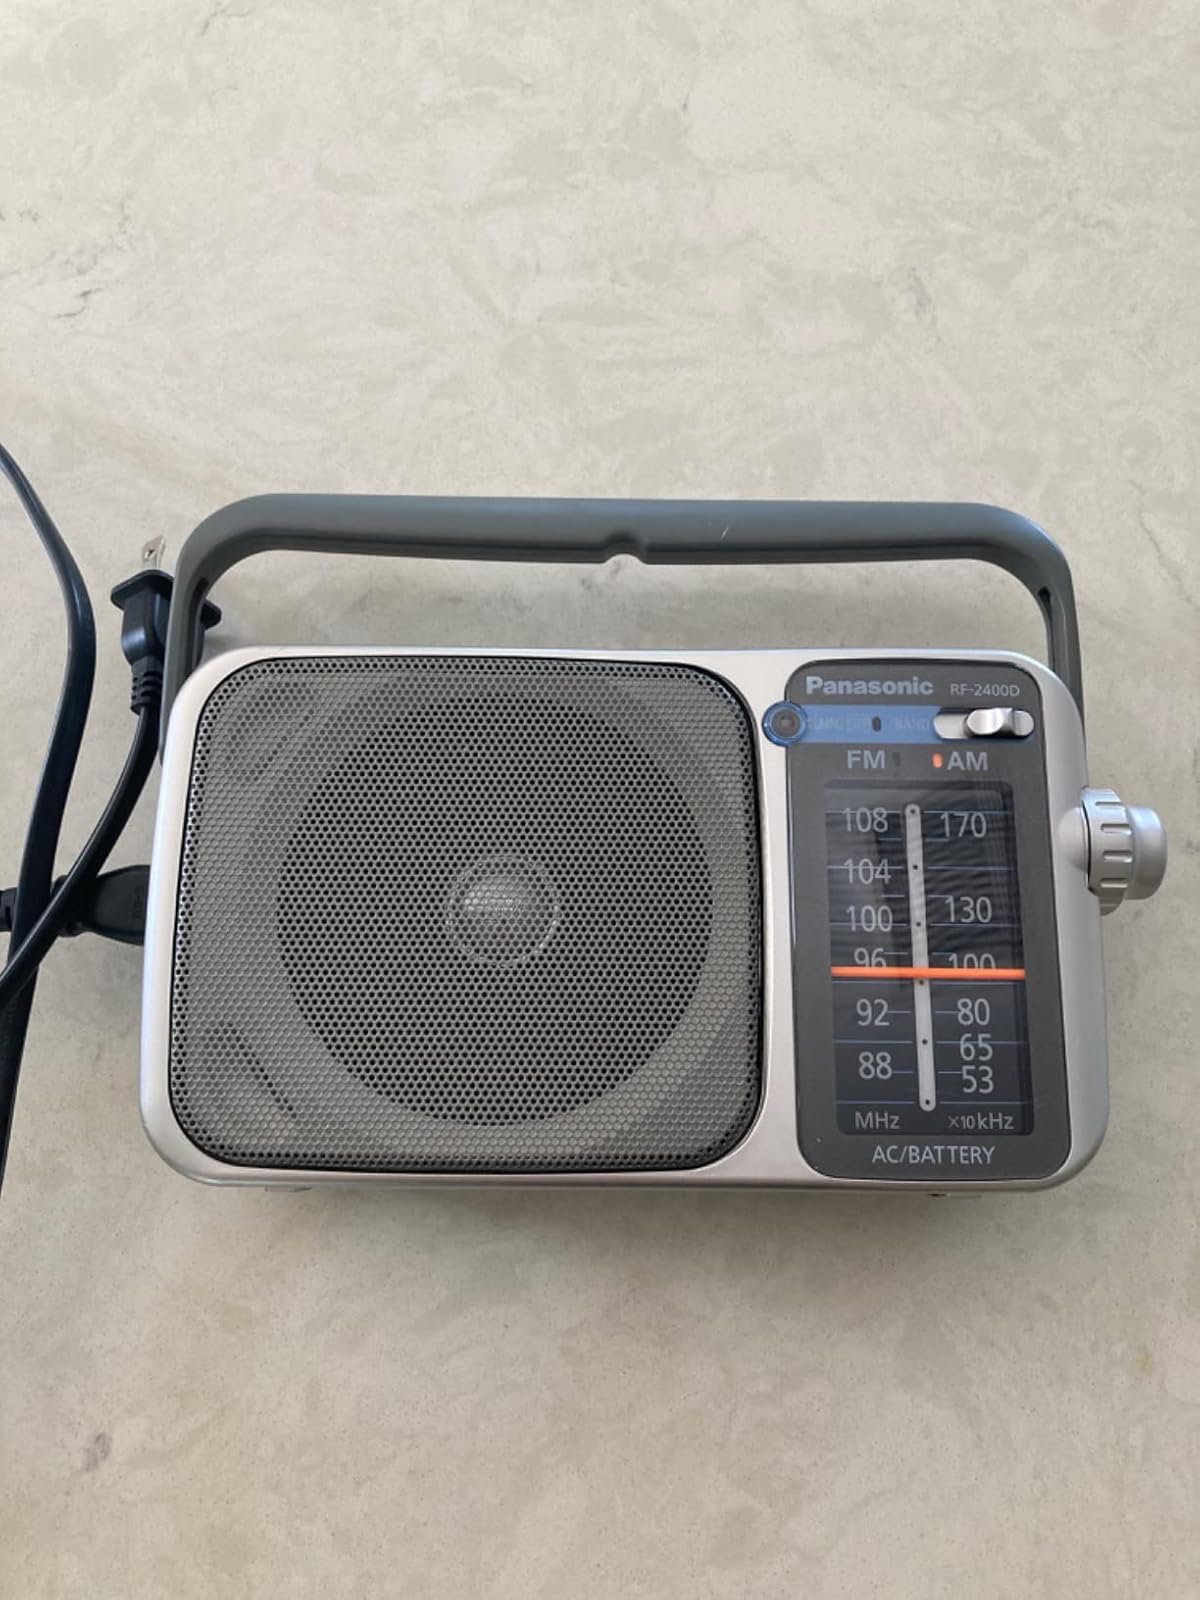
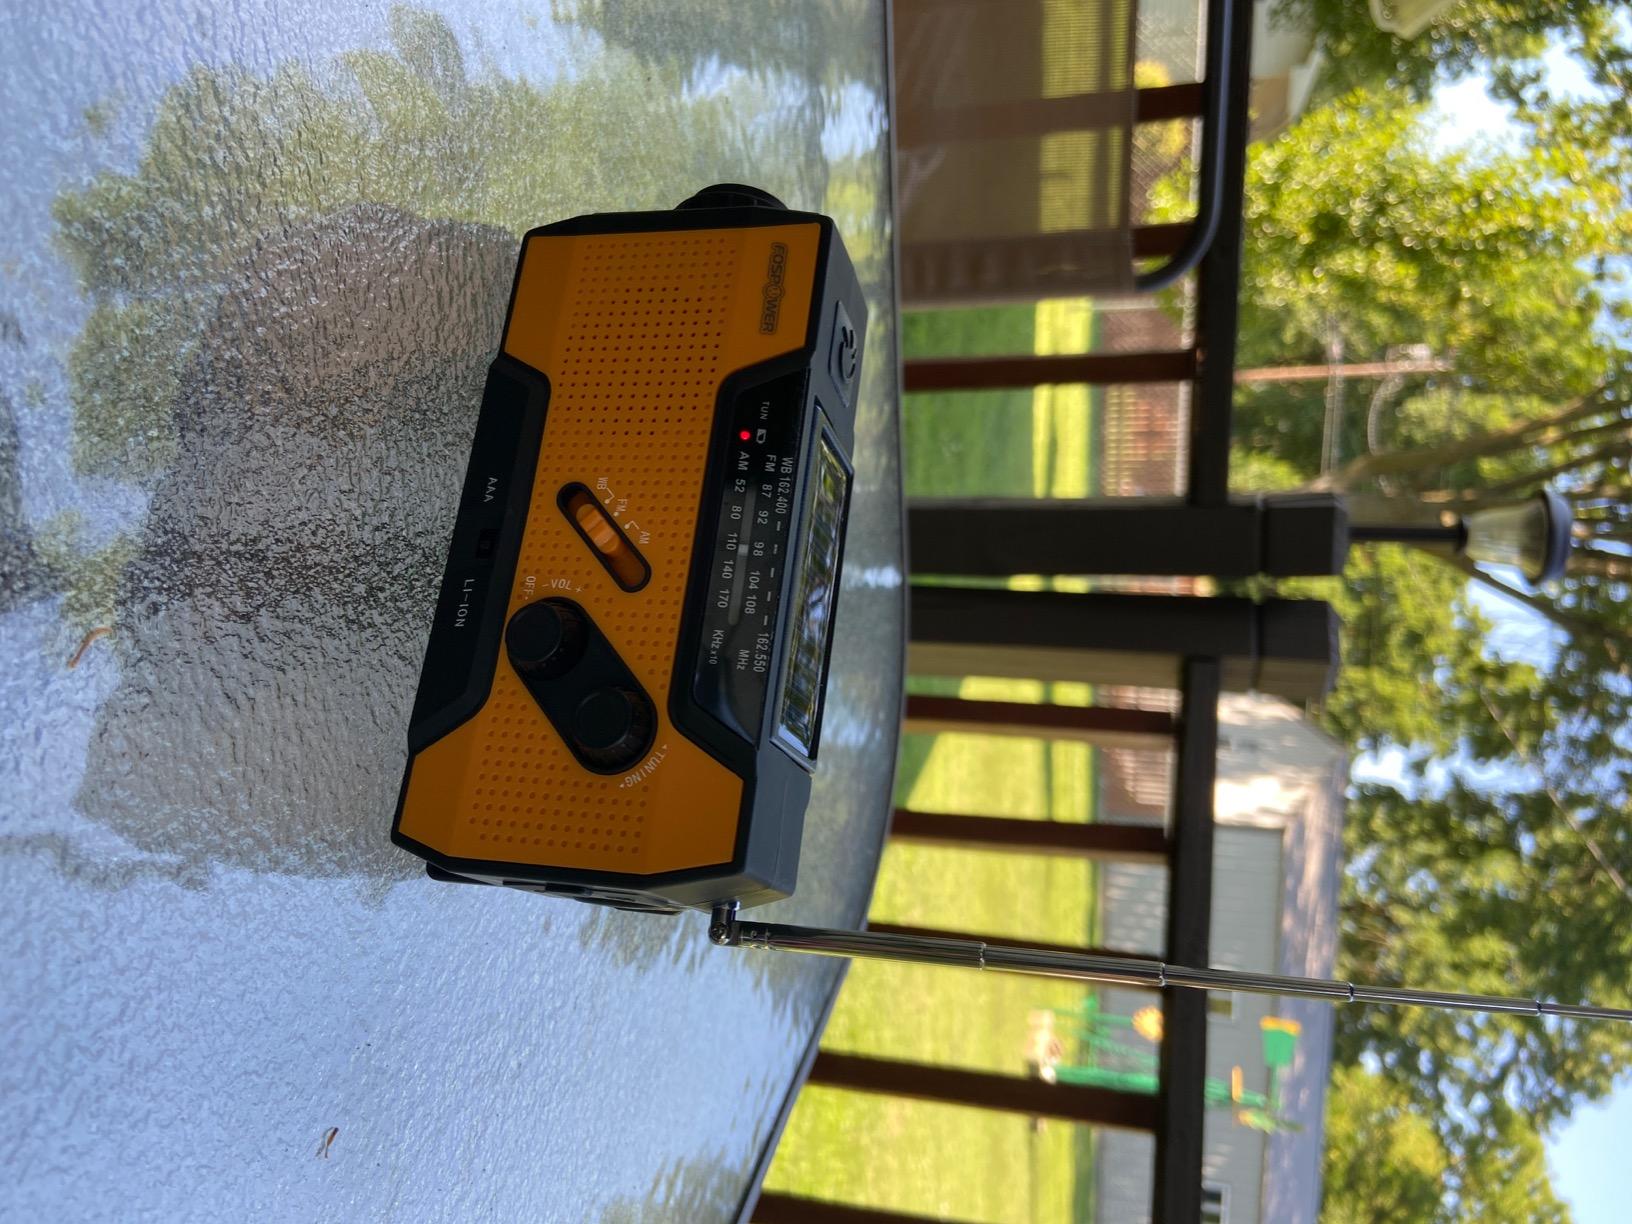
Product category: radio
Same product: no